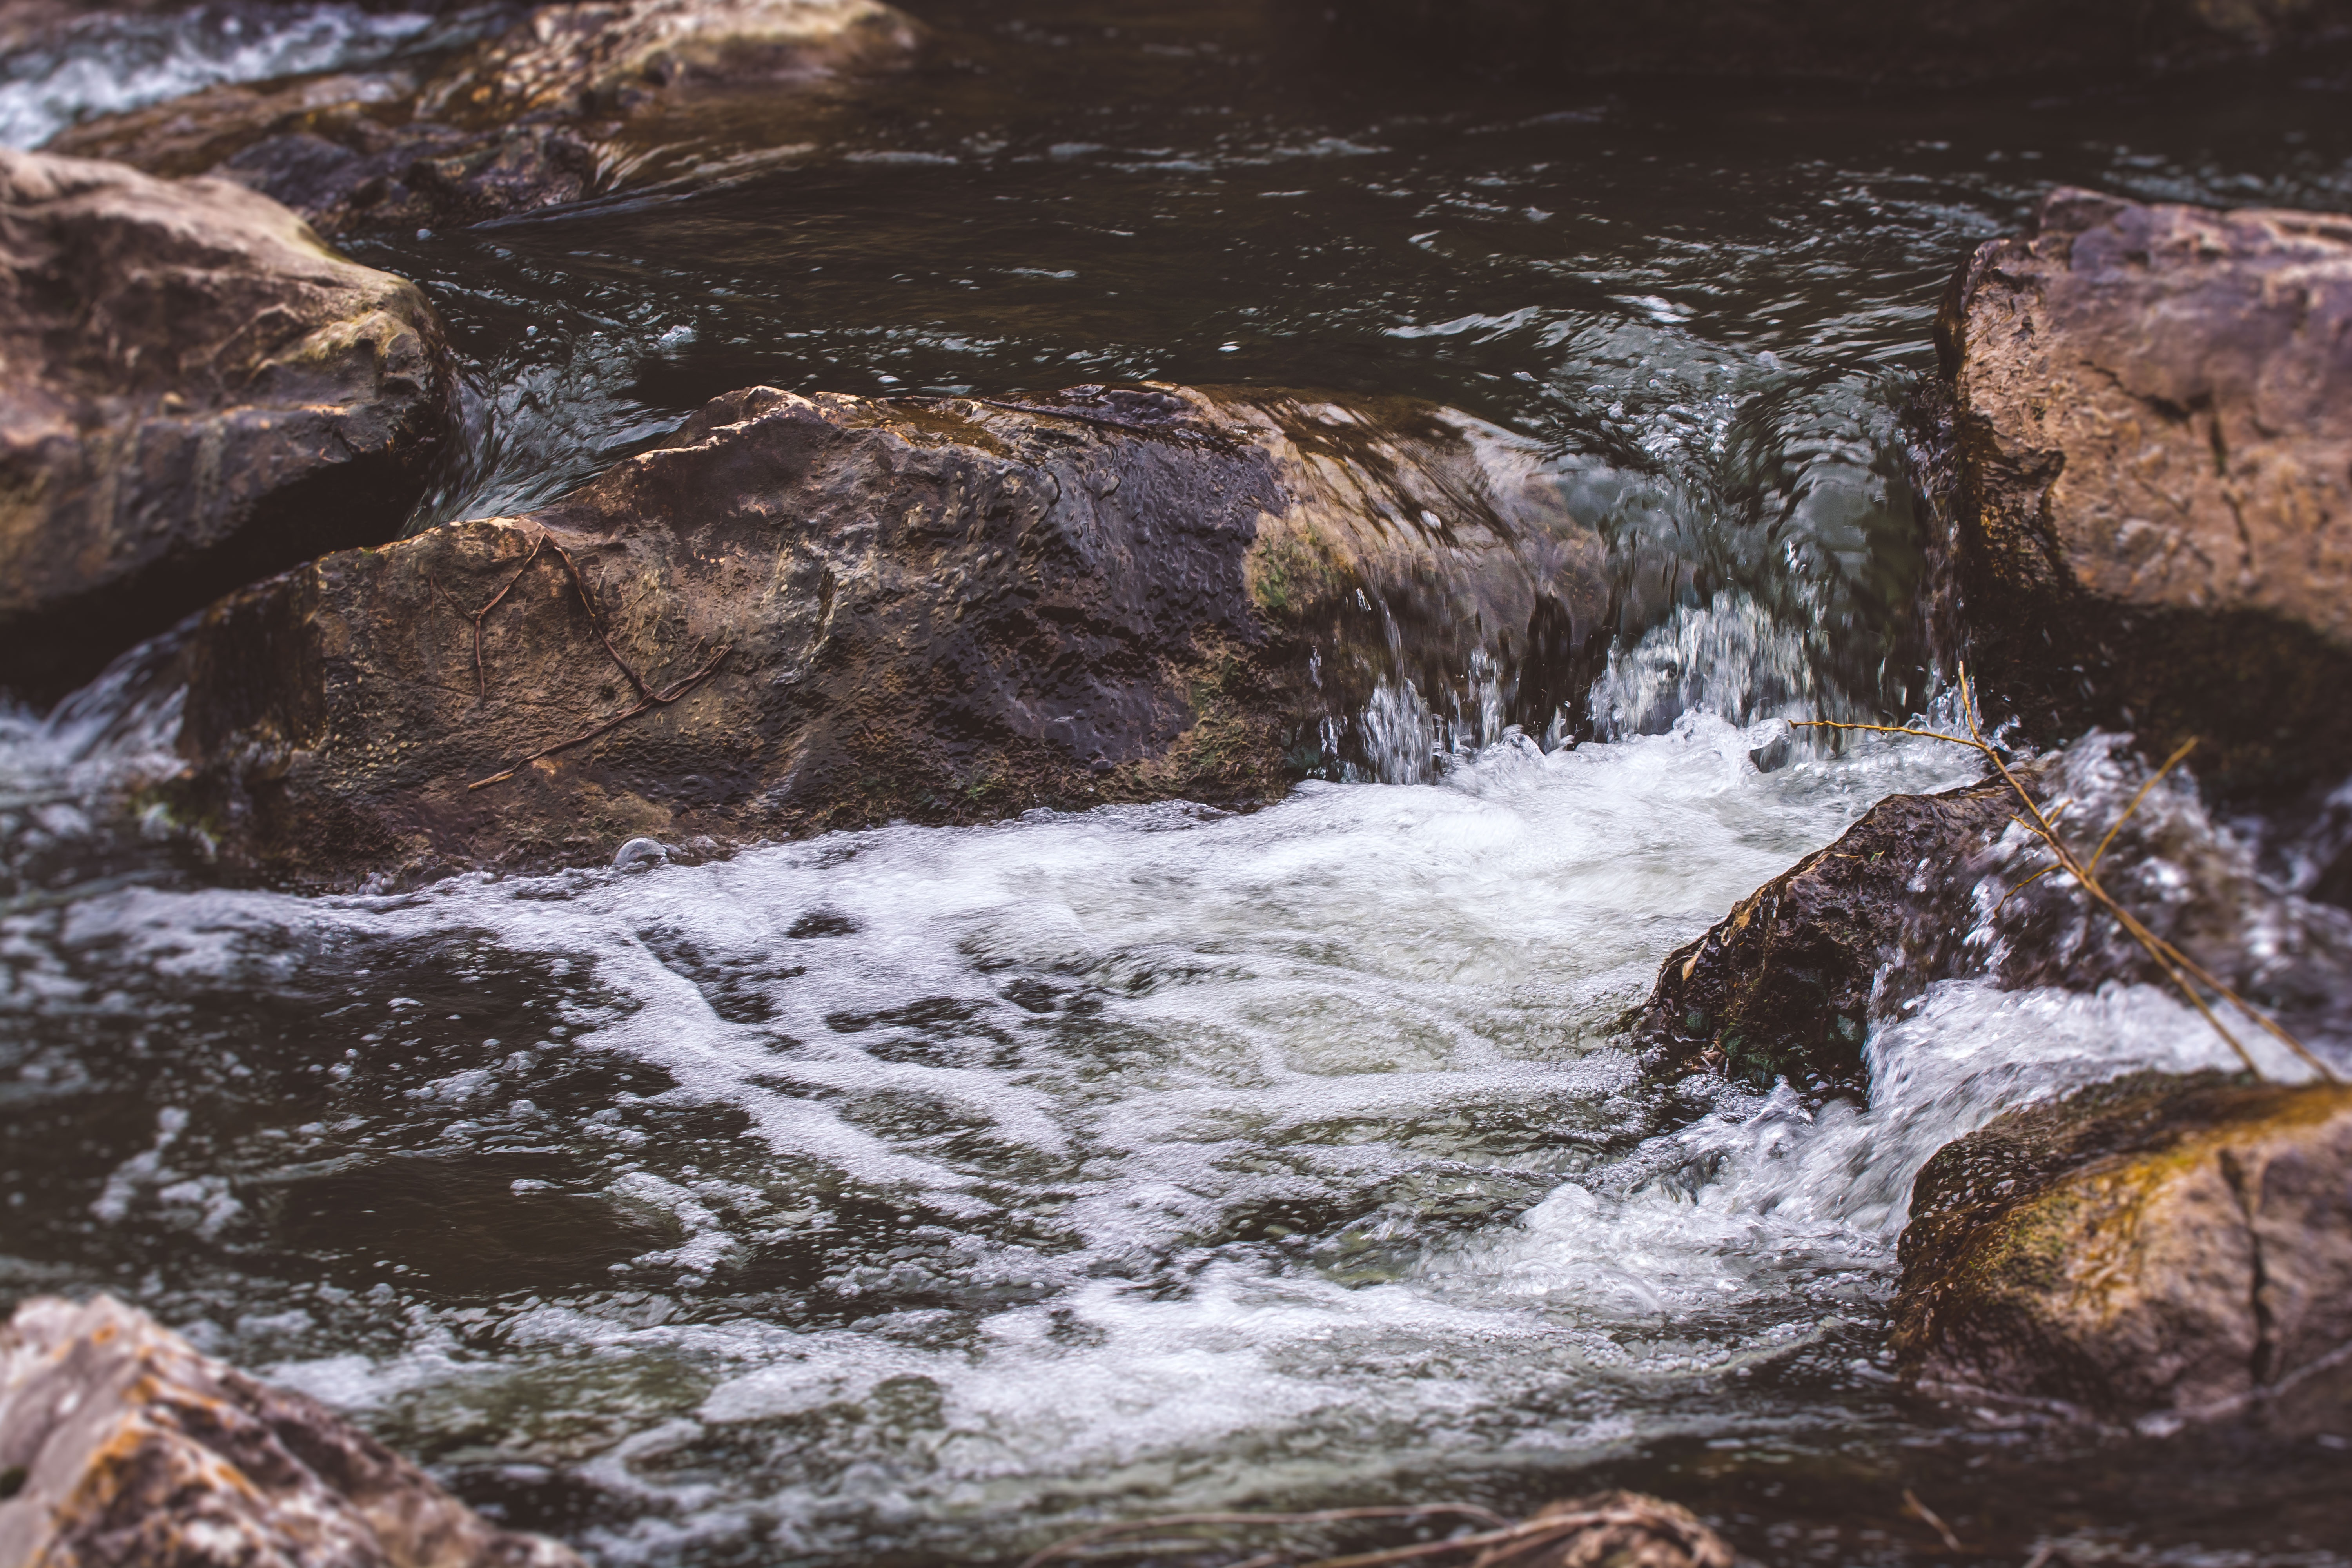
sea, coast, water, nature, rock, waterfall, wilderness, winter, wood, shore, wave, river, stream, rapid, body of water, forrest, water feature, landform